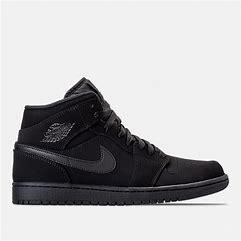
Brand: Jordan
Model: Air 1 Mid Retro Basketball